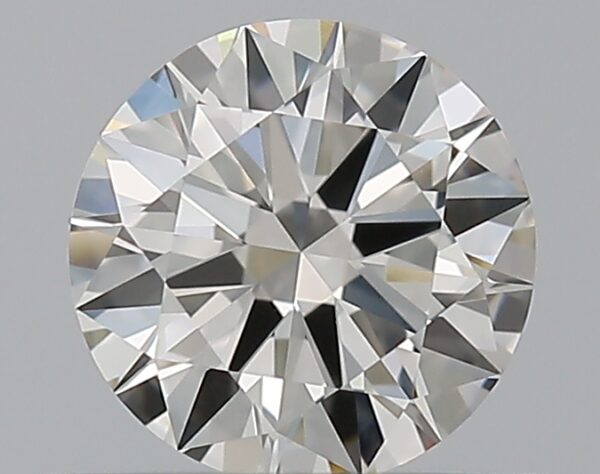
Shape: round
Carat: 0.5
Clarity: VVS2
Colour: I
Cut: EX
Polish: EX
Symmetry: EX
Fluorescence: N
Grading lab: GIA
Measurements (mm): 5.13 x 5.16 x 3.06